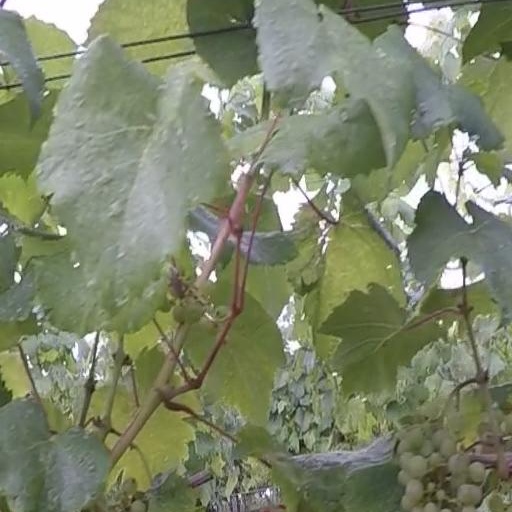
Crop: grape